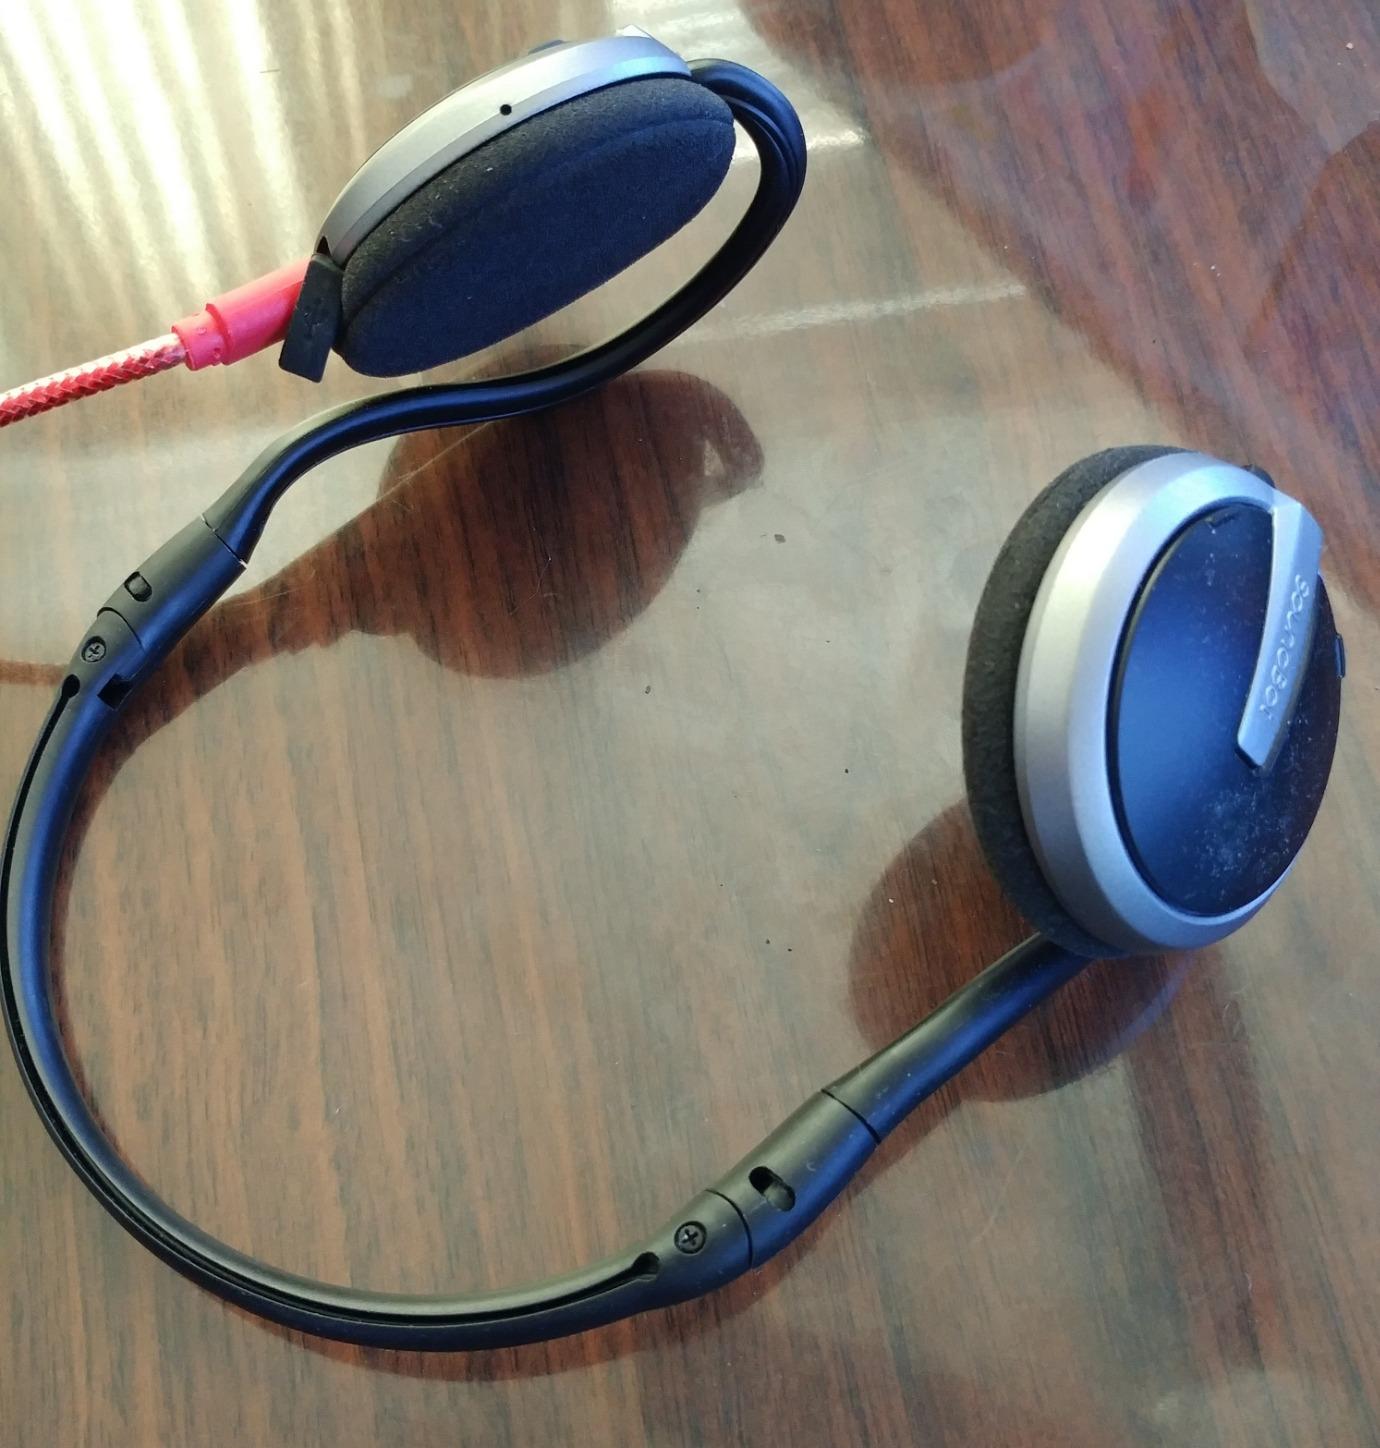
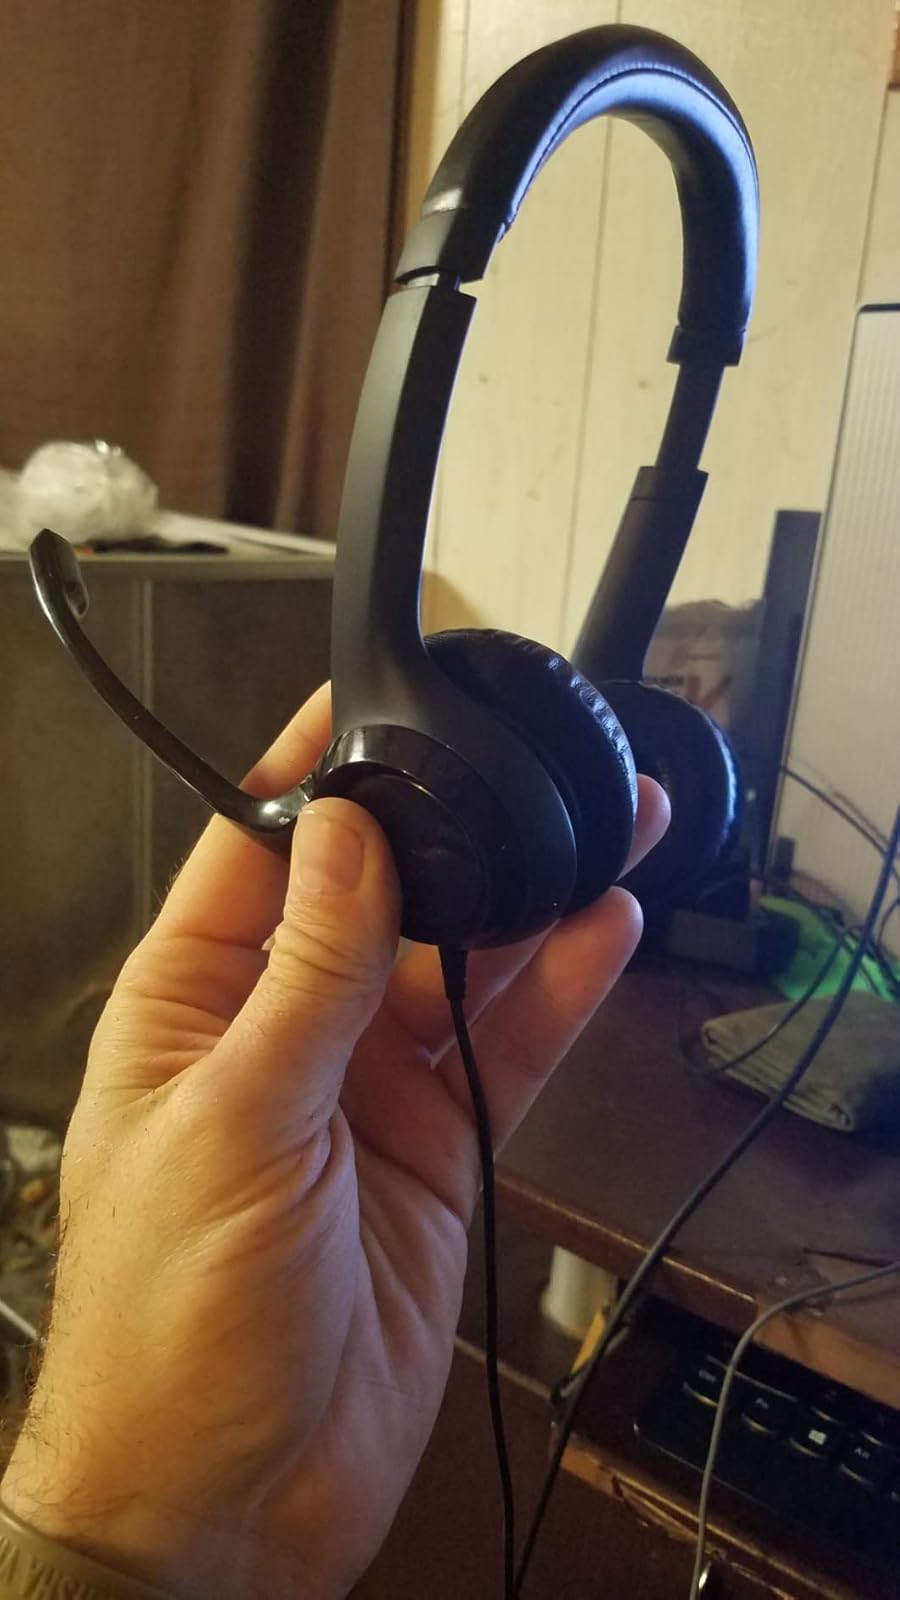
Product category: headphones
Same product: no